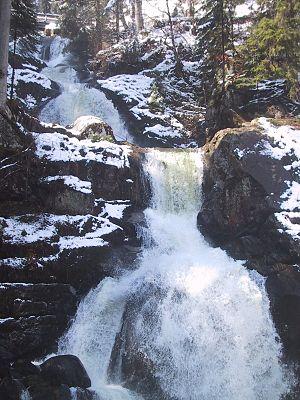
La liste de chutes d'eau présentée ci-dessous est un échantillon, classé par continent puis par pays ou État, de chutes d'eau naturelles, ayant acquis une relative notoriété du fait de leur fréquentation et/ou de leurs particularités : dimensions, concrétionnement, aménagements humains, art mobilier, pratiques rituelles, etc.